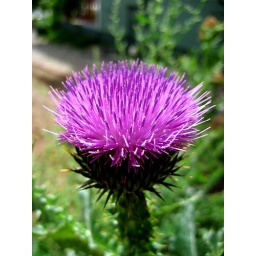
a thistle plant in the frontyard garden. Too bad this beautiful flower is actually a weed.